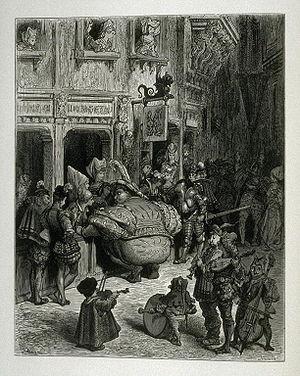
La vie très horrifique du grand Gargantua, père de Pantagruel, jadis composée par M. Alcofribas abstracteur de quintessence. Livre plein de Pantagruélisme, ou plus simplement Gargantua, est le deuxième roman de François Rabelais écrit en 1534.